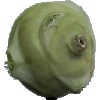
Label: Kohlrabi 1